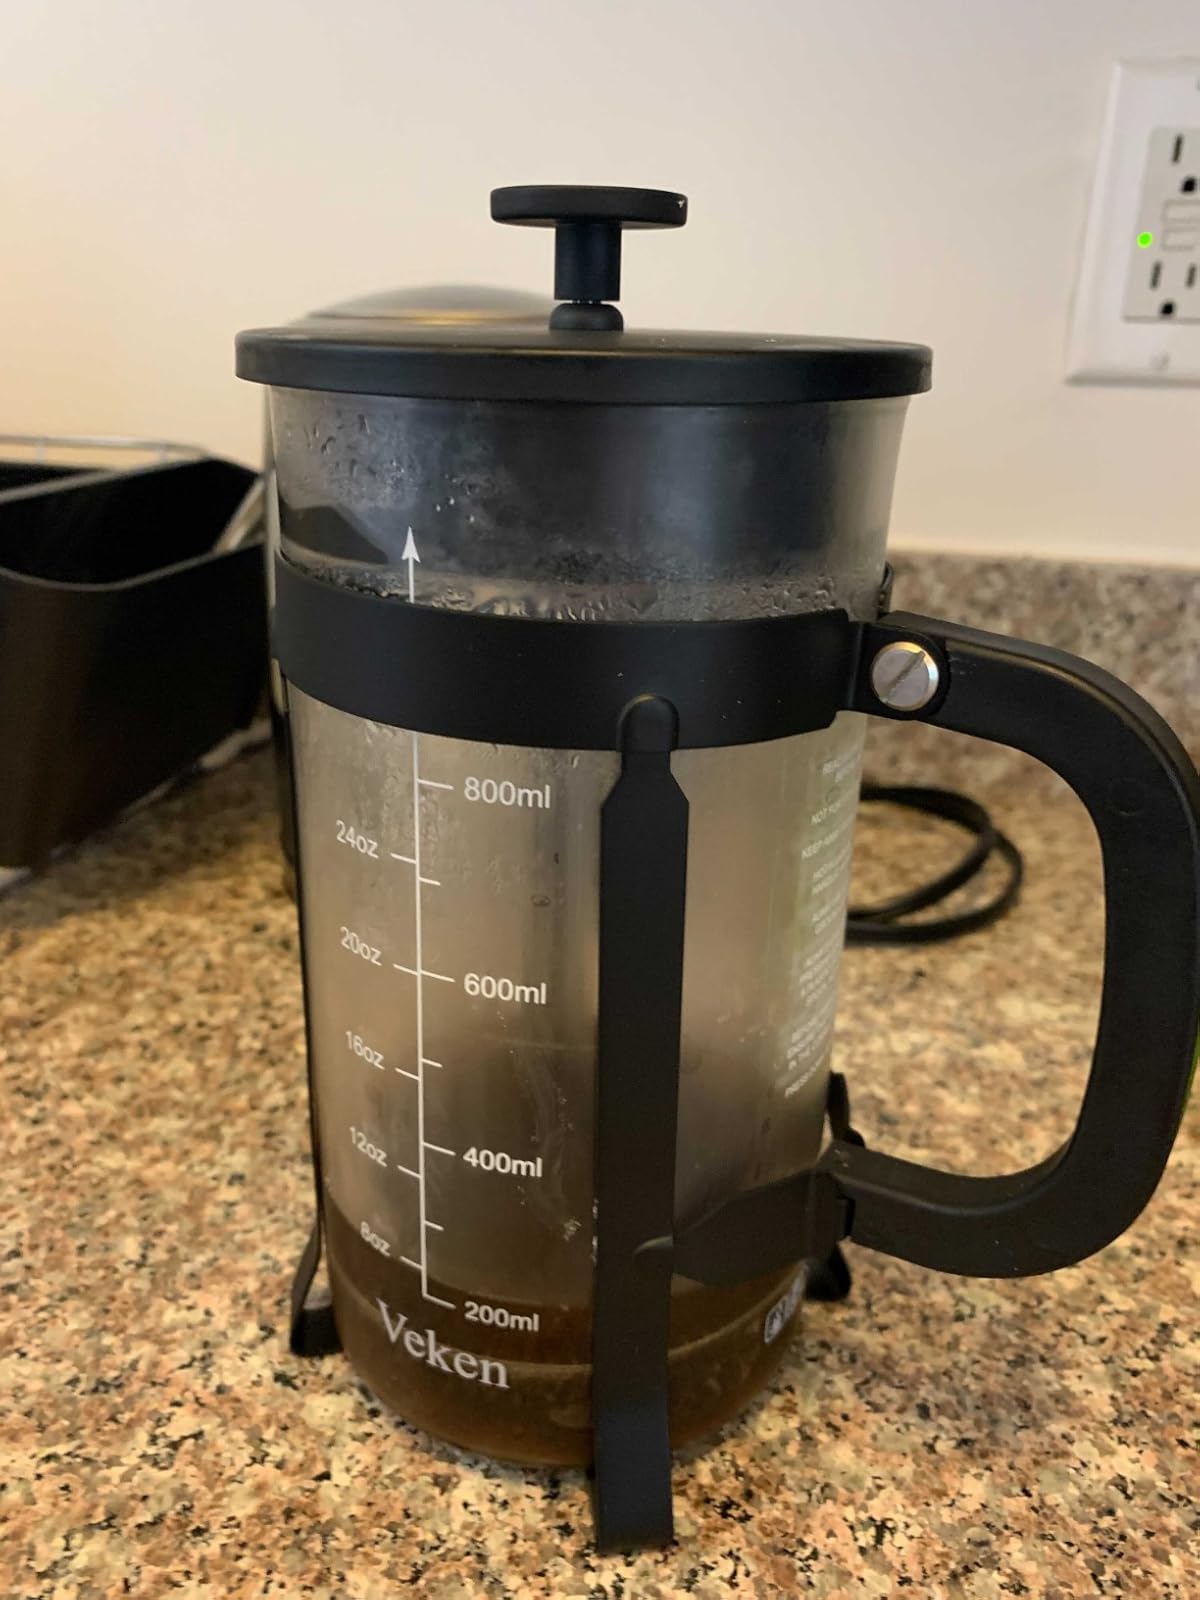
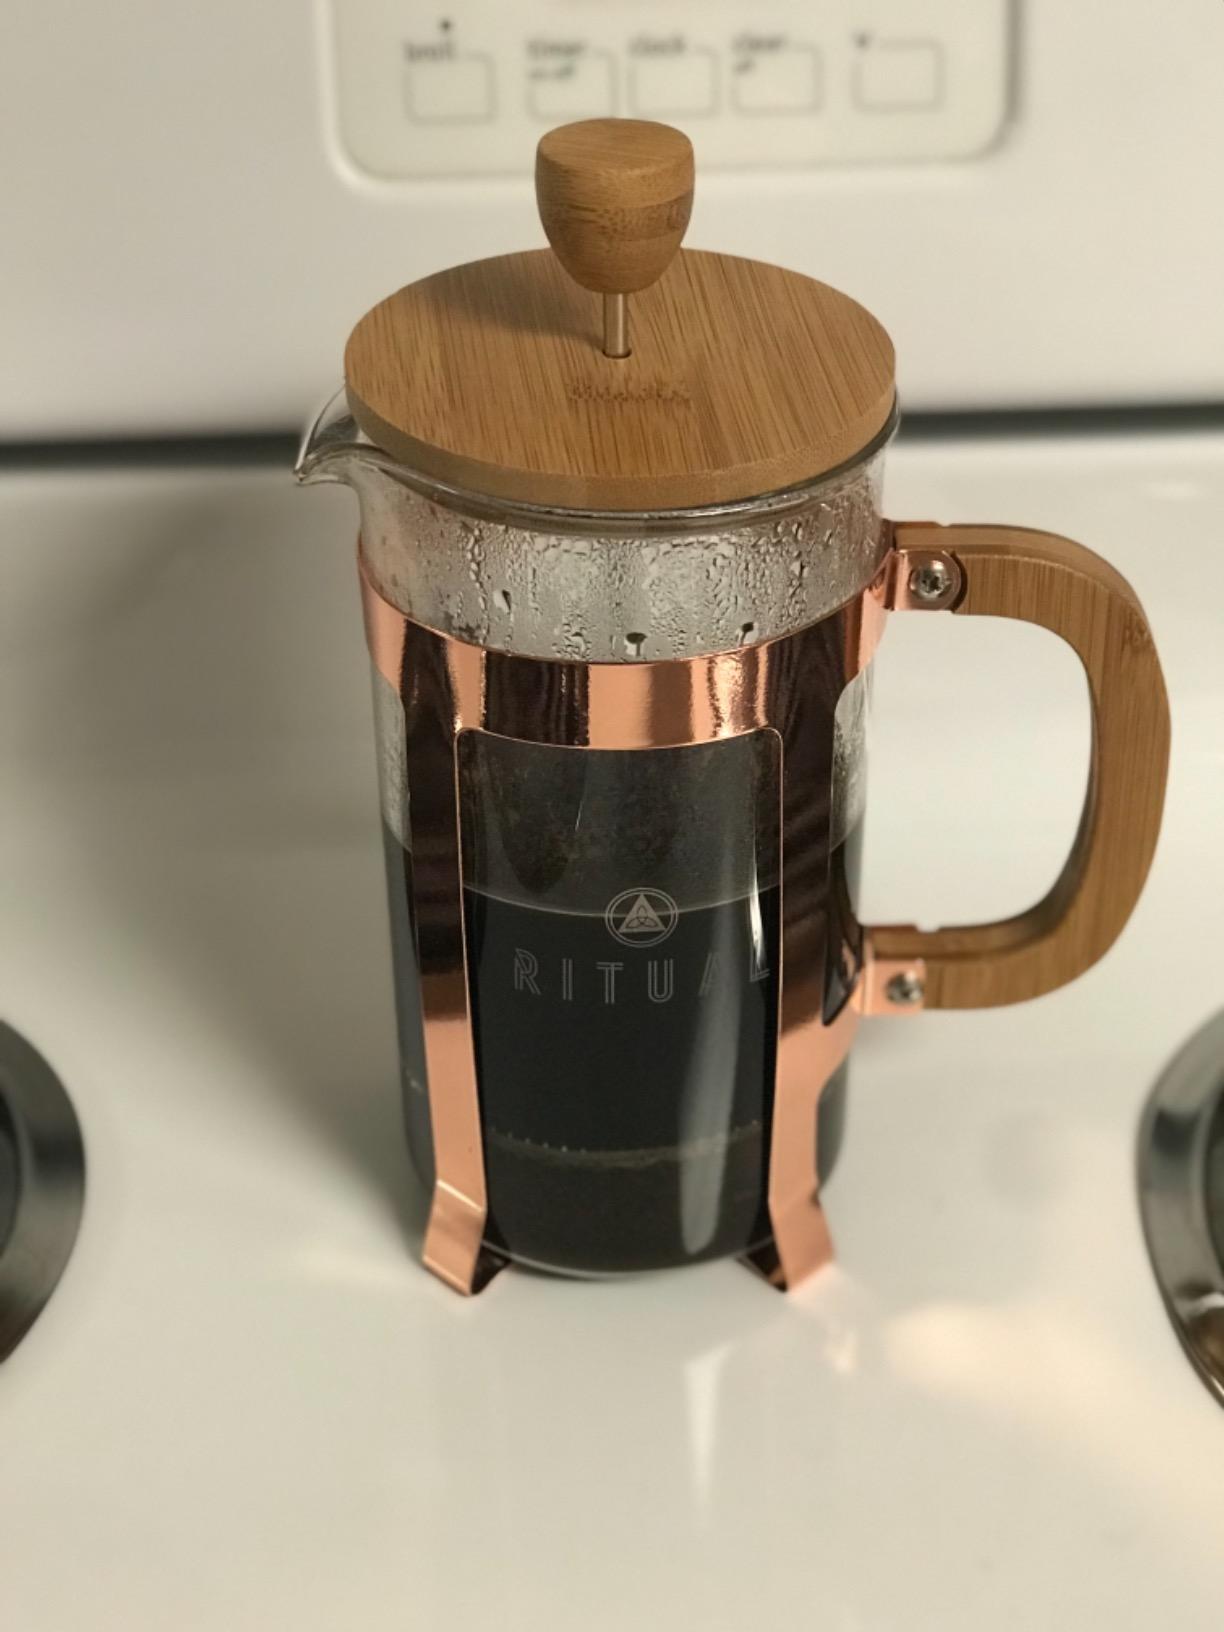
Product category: items_tea
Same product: no